Hannah Auchentaller

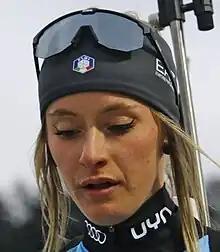
Hannah Auchentaller in 2023

Hannah Auchentaller (born 28 March 2001) is an Italian biathlete. She competes in the Biathlon World Cup, Auchentaller has won a gold medal in 4 × 6 km team relay event at the Biathlon World Championships 2023 in Oberhof, Germany.